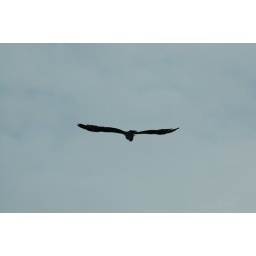
331 - Rio Frio - raptor flying over the boat